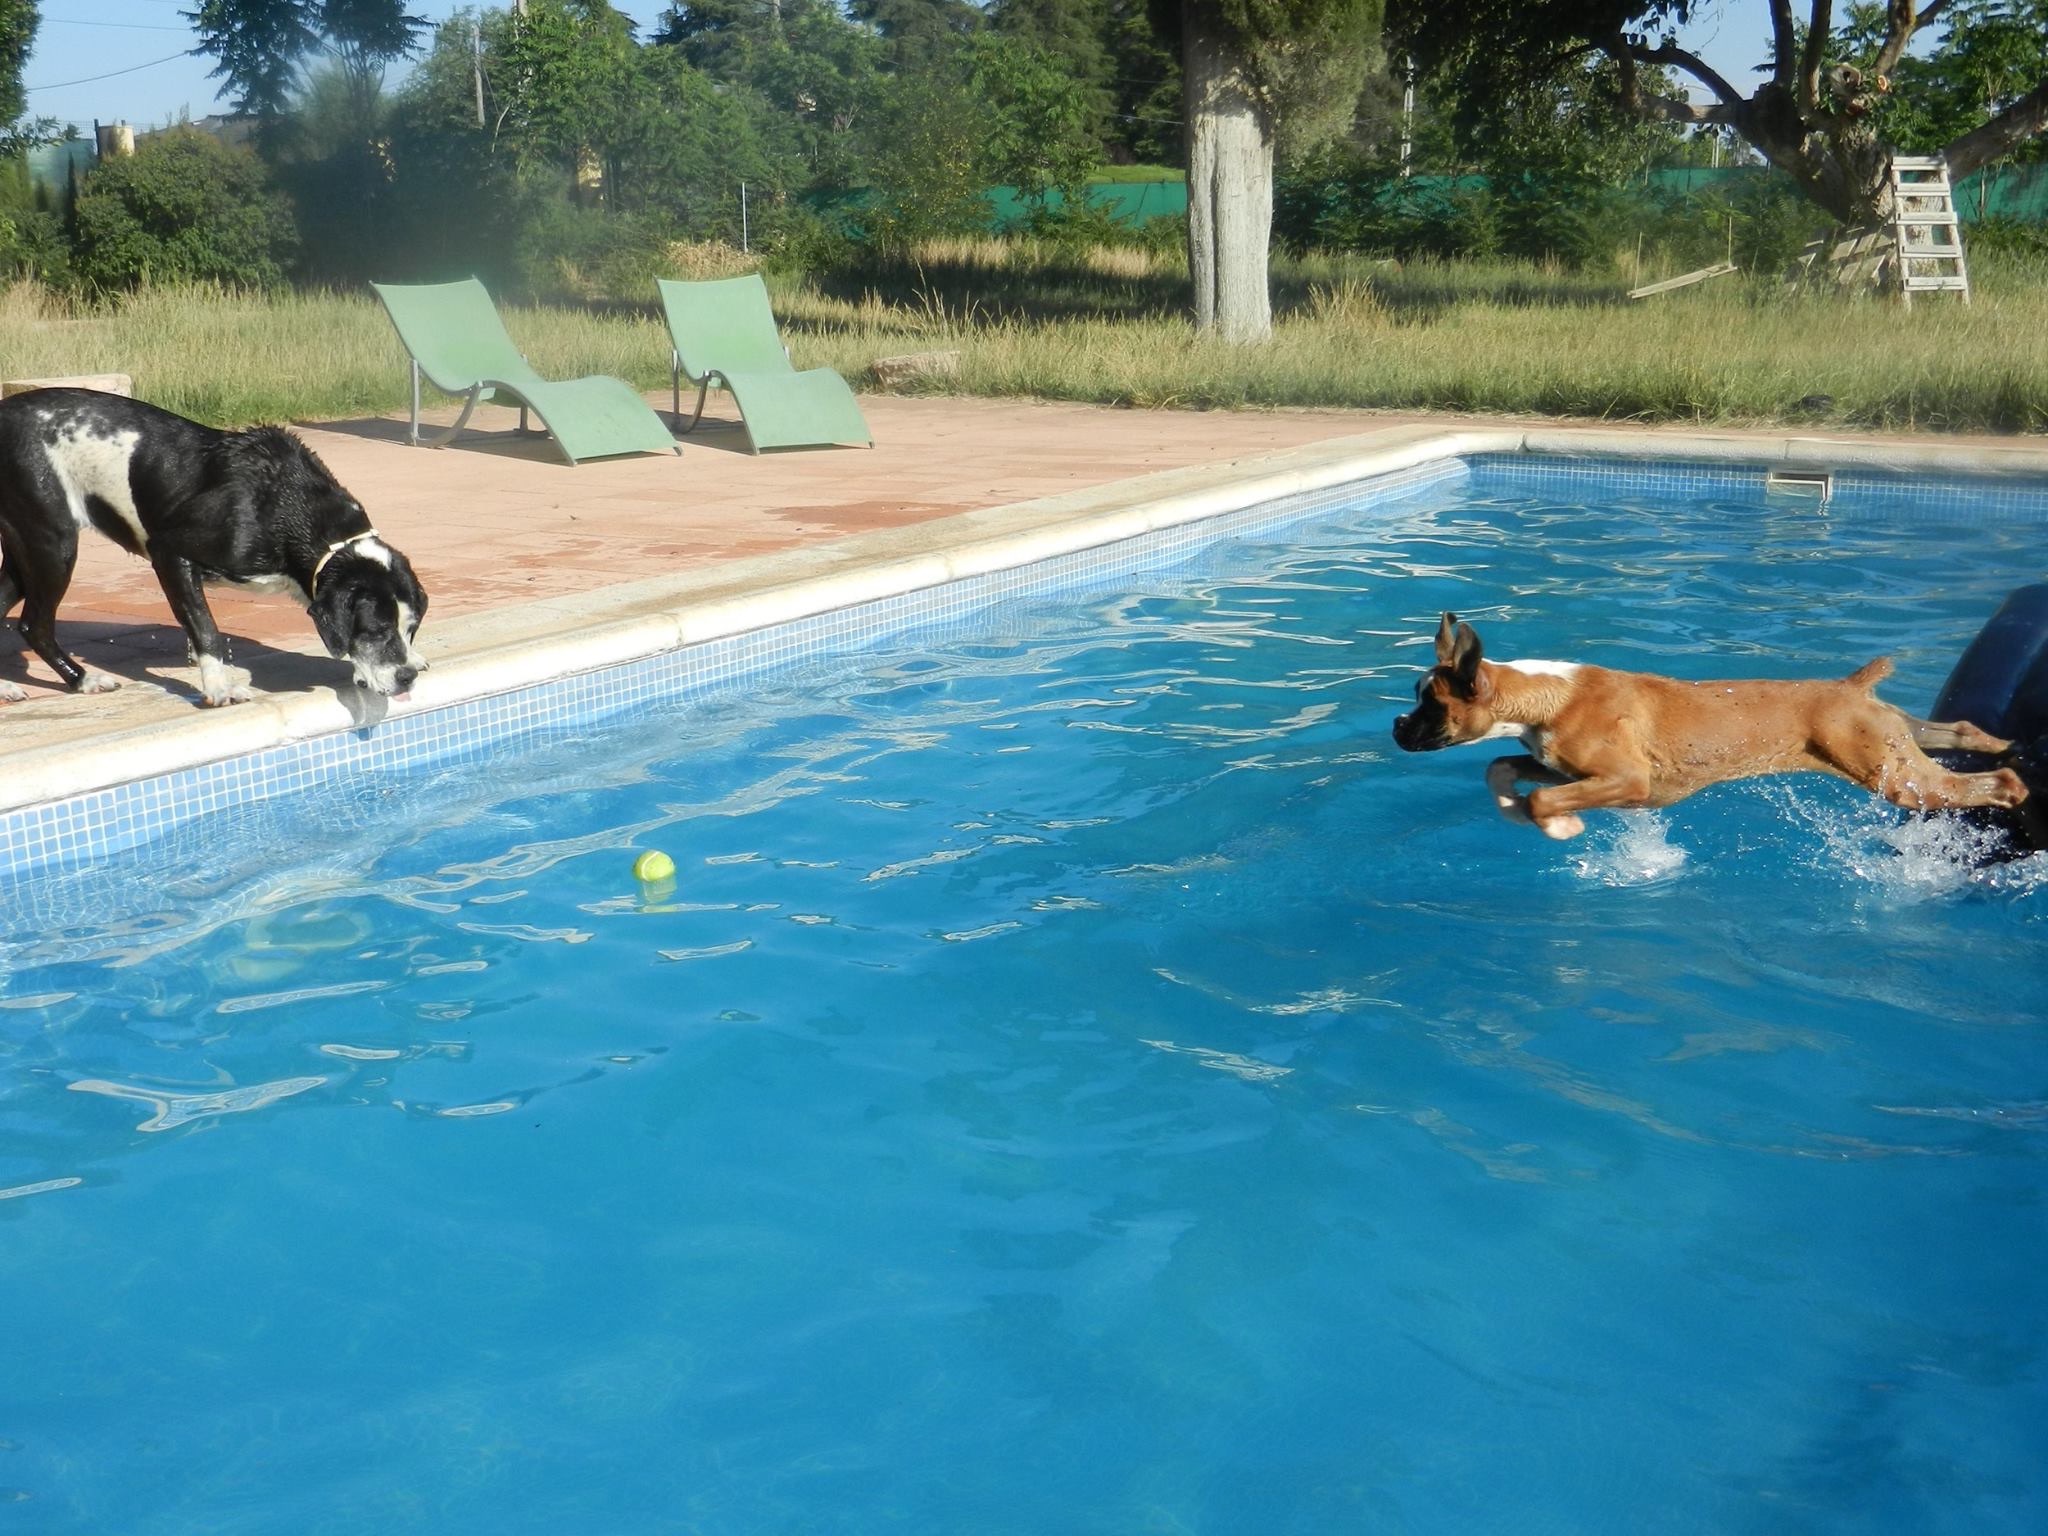
swimming pool, mammal, sports, dog like mammal